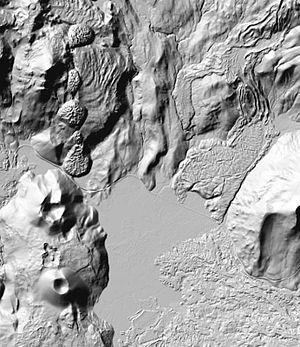
Capture Lidar du Lac Sparks, au sud de South Sister, dans la chaîne des Three Sisters, montrant les anciennes coulées de lave. La route Cascade Lakes Highway passe au nord du lac.
Le lac Sparks est un lac situé dans la chaîne des Cascades, dans le comté de Deschutes, dans l'État de l'Oregon, dans le Nord-Ouest des États-Unis. Il est situé à 42 km à l'ouest de la ville de Bend, le long de la Cascade Lakes Scenic Byway dans la forêt nationale de Deschutes.